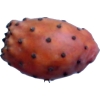
Label: cactus_fruit_red